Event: Nepal Earthquake
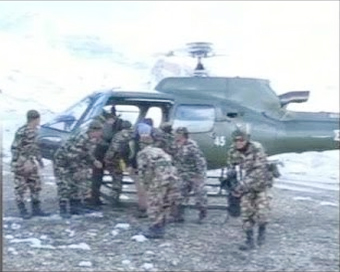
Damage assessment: no_damage